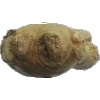
Label: Ginger Root 1